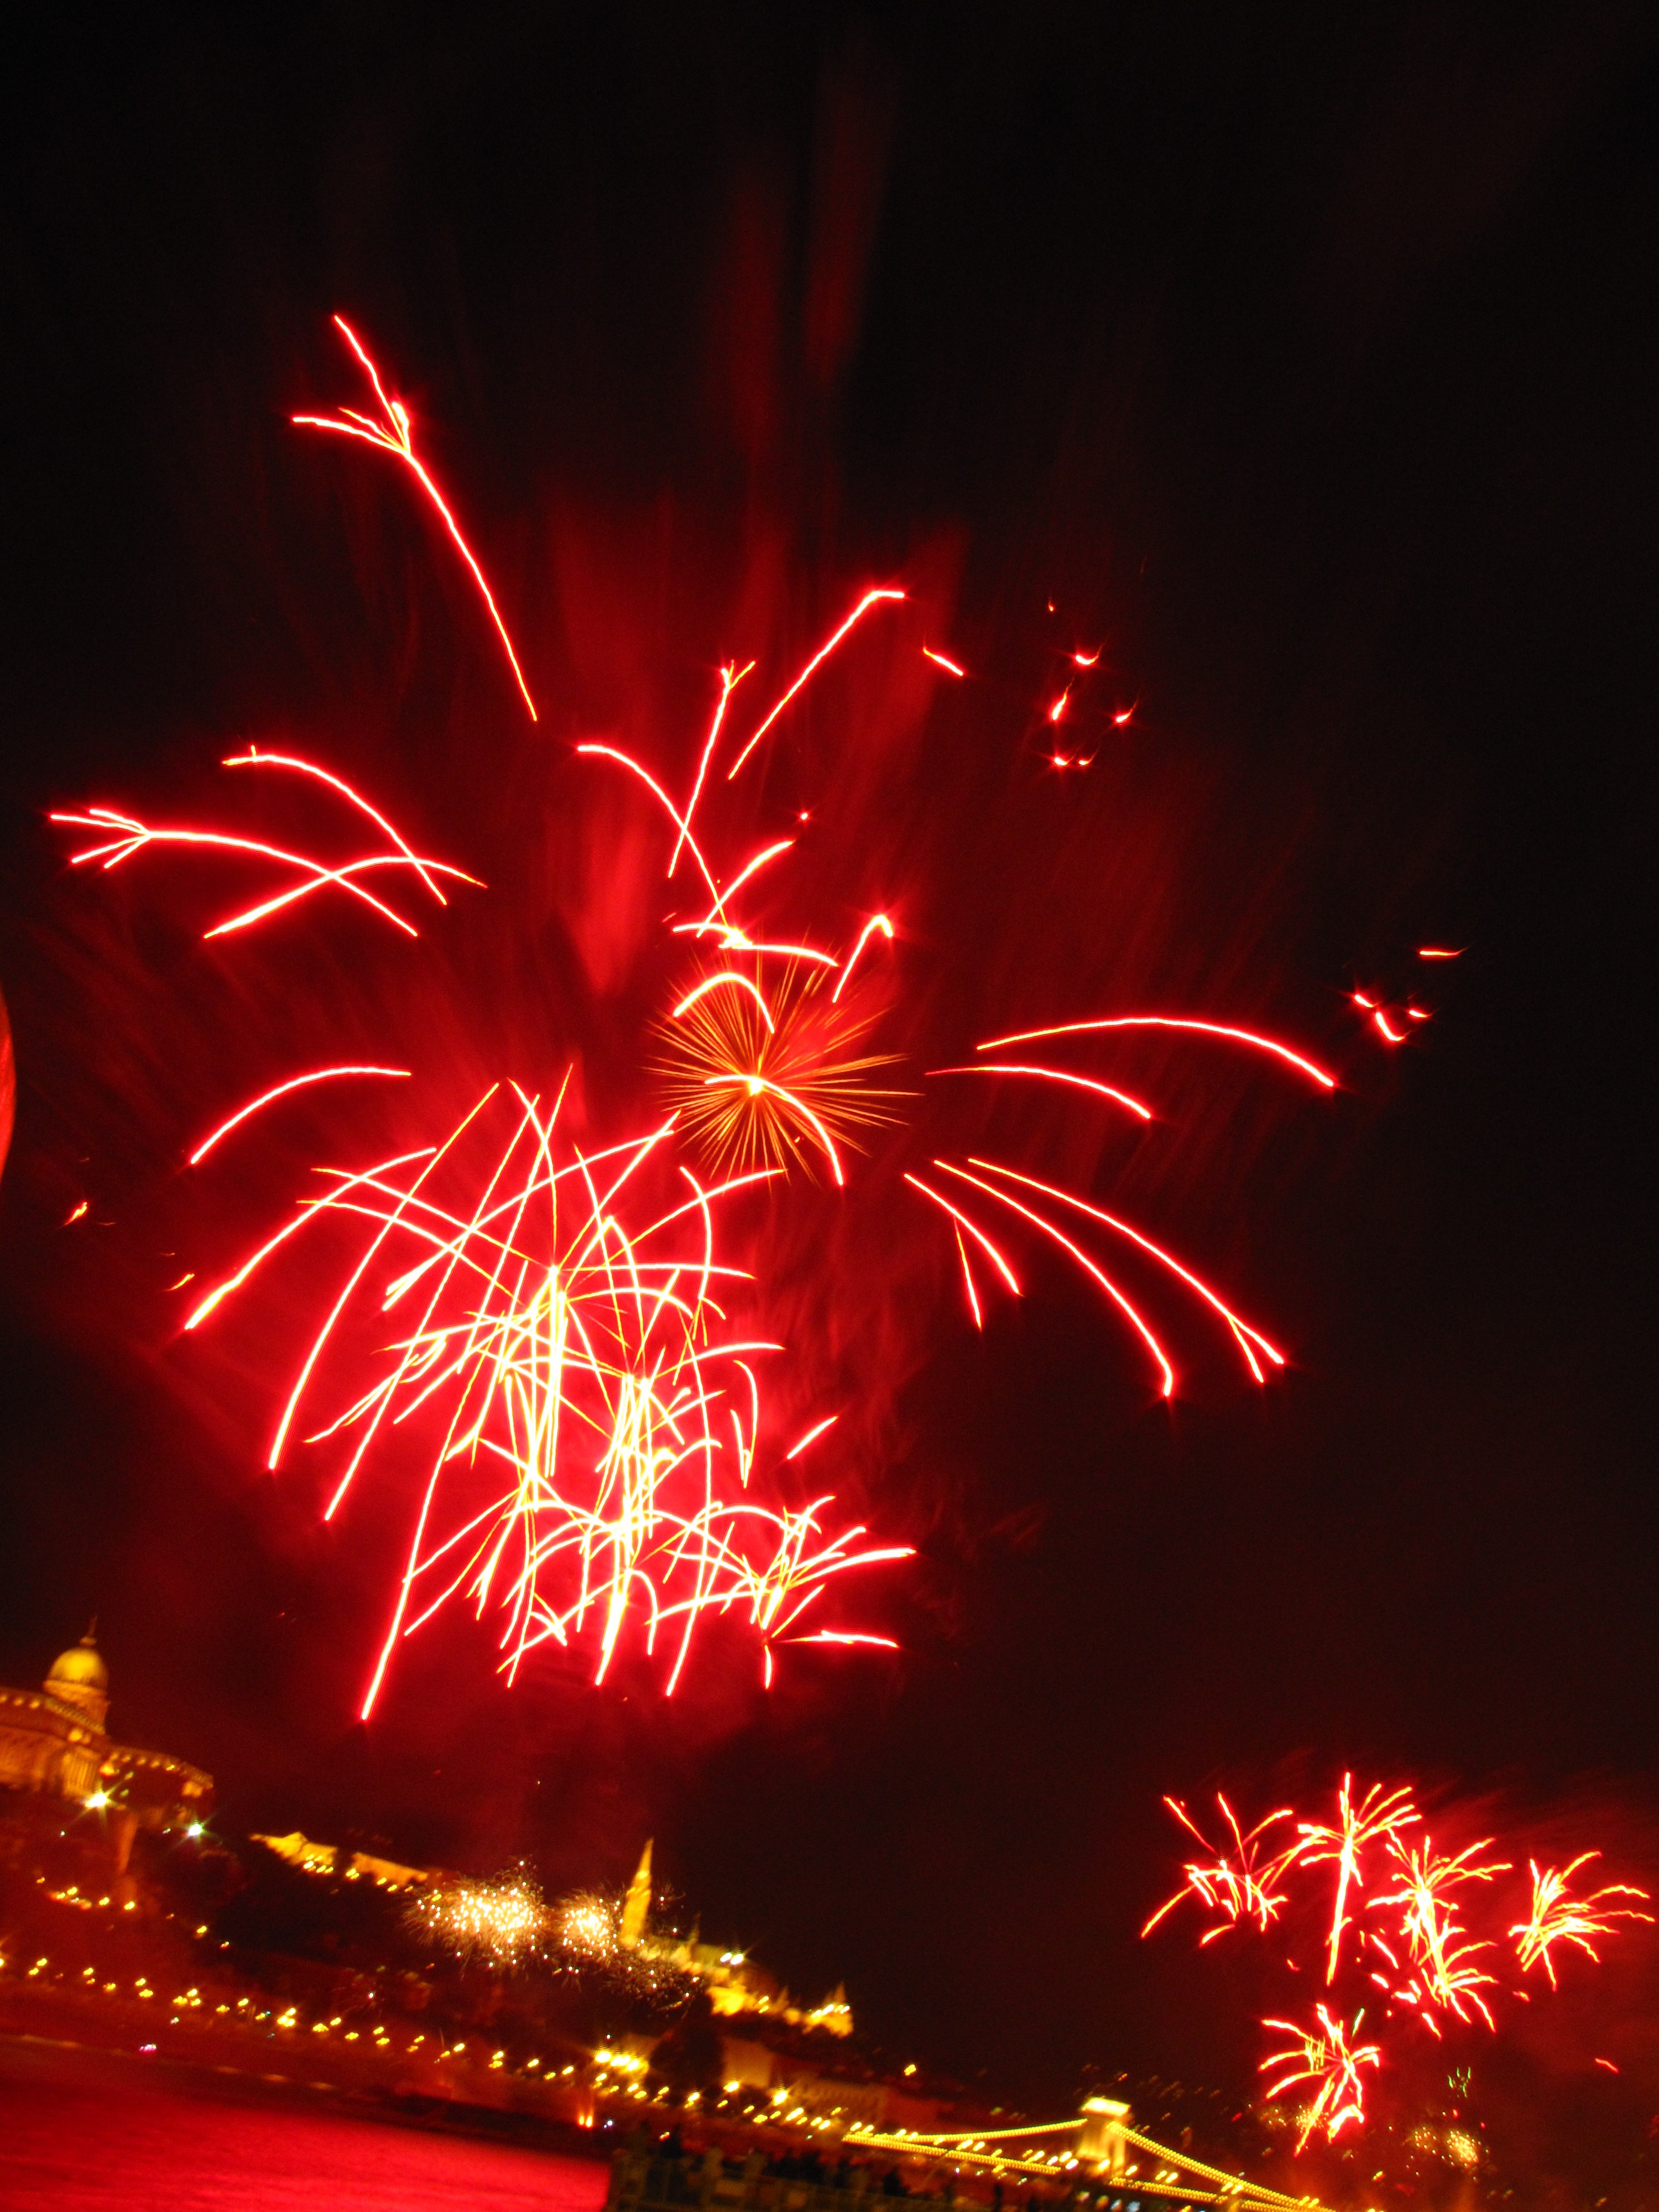
light, recreation, holiday, fireworks, nice, event, outdoor recreation, buda castle